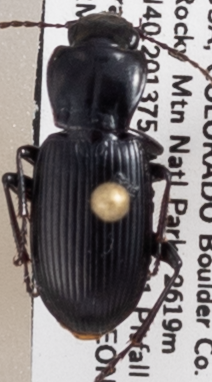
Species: Pterostichus protractus
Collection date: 2022-06-21
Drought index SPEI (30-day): -0.244
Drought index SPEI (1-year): -1.118
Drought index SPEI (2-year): -1.19